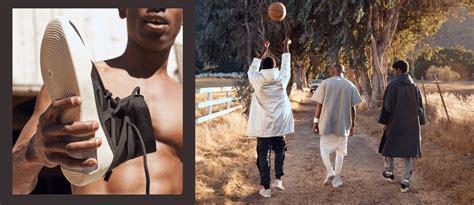
Brand: Nike
Model: Fear of God